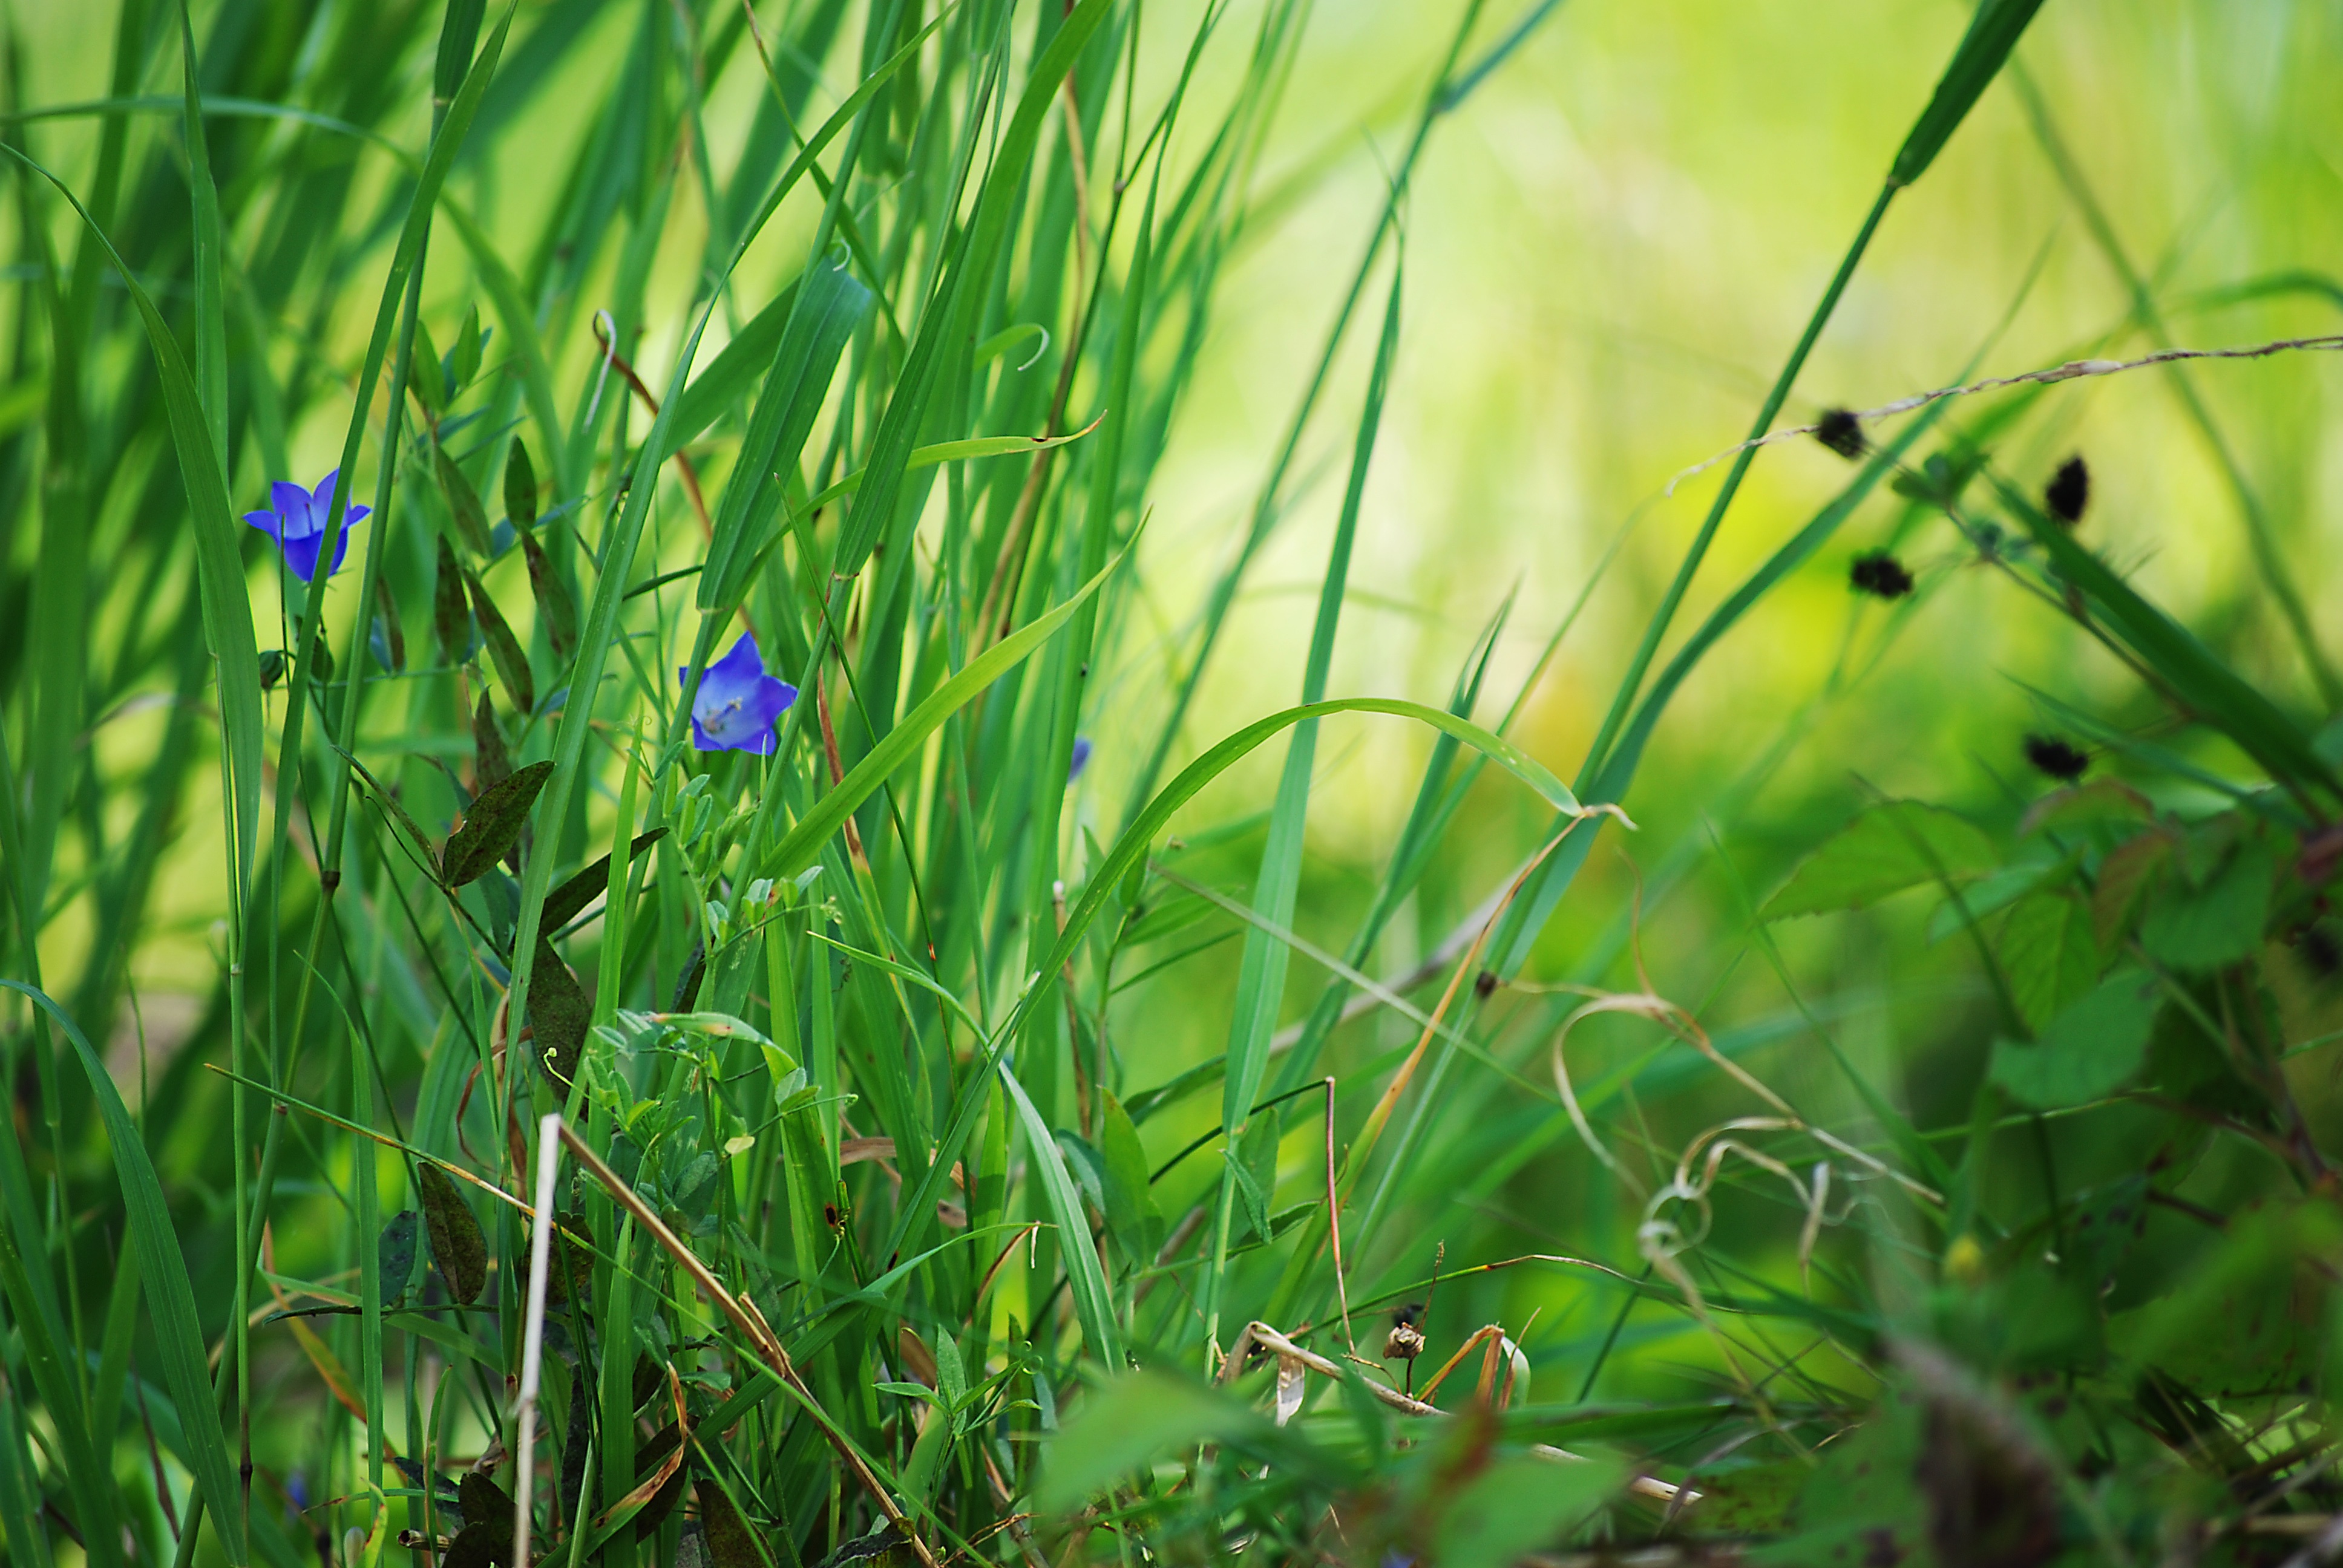
nature, grass, plant, field, lawn, meadow, prairie, sunlight, leaf, flower, green, flora, wildflower, blade of grass, grassland, vegetation, wetland, habitat, ecosystem, grasses, incomplete, flowering plant, natural environment, grass family, land plant